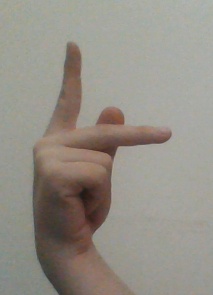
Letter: dha